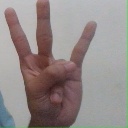
अक्षर: क्ष